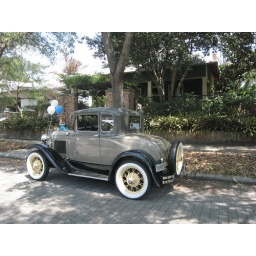
Antique car in front of another house on the tour